Steve Sung

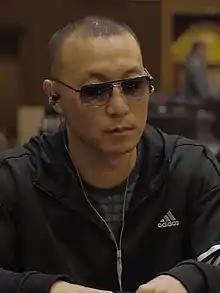
Steve Sung in 2019

Suk-Min "Steve" Sung (born 1985) is a South Korean professional poker player residing in Torrance, California who is a two time World Series of Poker bracelet winner and a three time final tablist of World Poker Tour Championships.